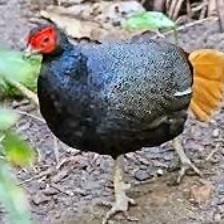
Species: CRESTED FIREBACK
Scientific name: LOPHURA IGNITA